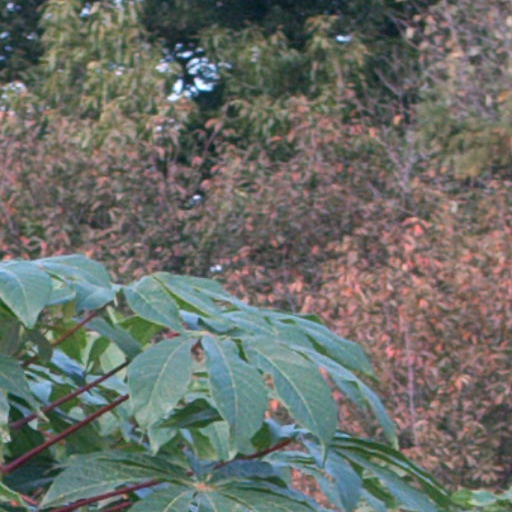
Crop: cassava